Ballinasloe

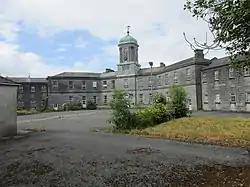
St. Brigid's Hospital in Ballinasloe, near Creagh

The Ballinasloe Horse Fair is held annually in October. It is reputedly the oldest horse fair in Europe and dates back to the 18th century. Chiefly agricultural in the past, it is now focused on the horse, and the associated festival attracts up to 80,000 visitors. A large market typically takes place, along with a number of events, fireworks, a dog show and a fun fair beside Ballinasloe's town theatre. The 2020 and 2021 events were cancelled as part of Ireland's response to the COVID-19 pandemic. The event returned in 2022, marking the 300th anniversary of the fair.